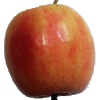
Label: apple_pink_lady